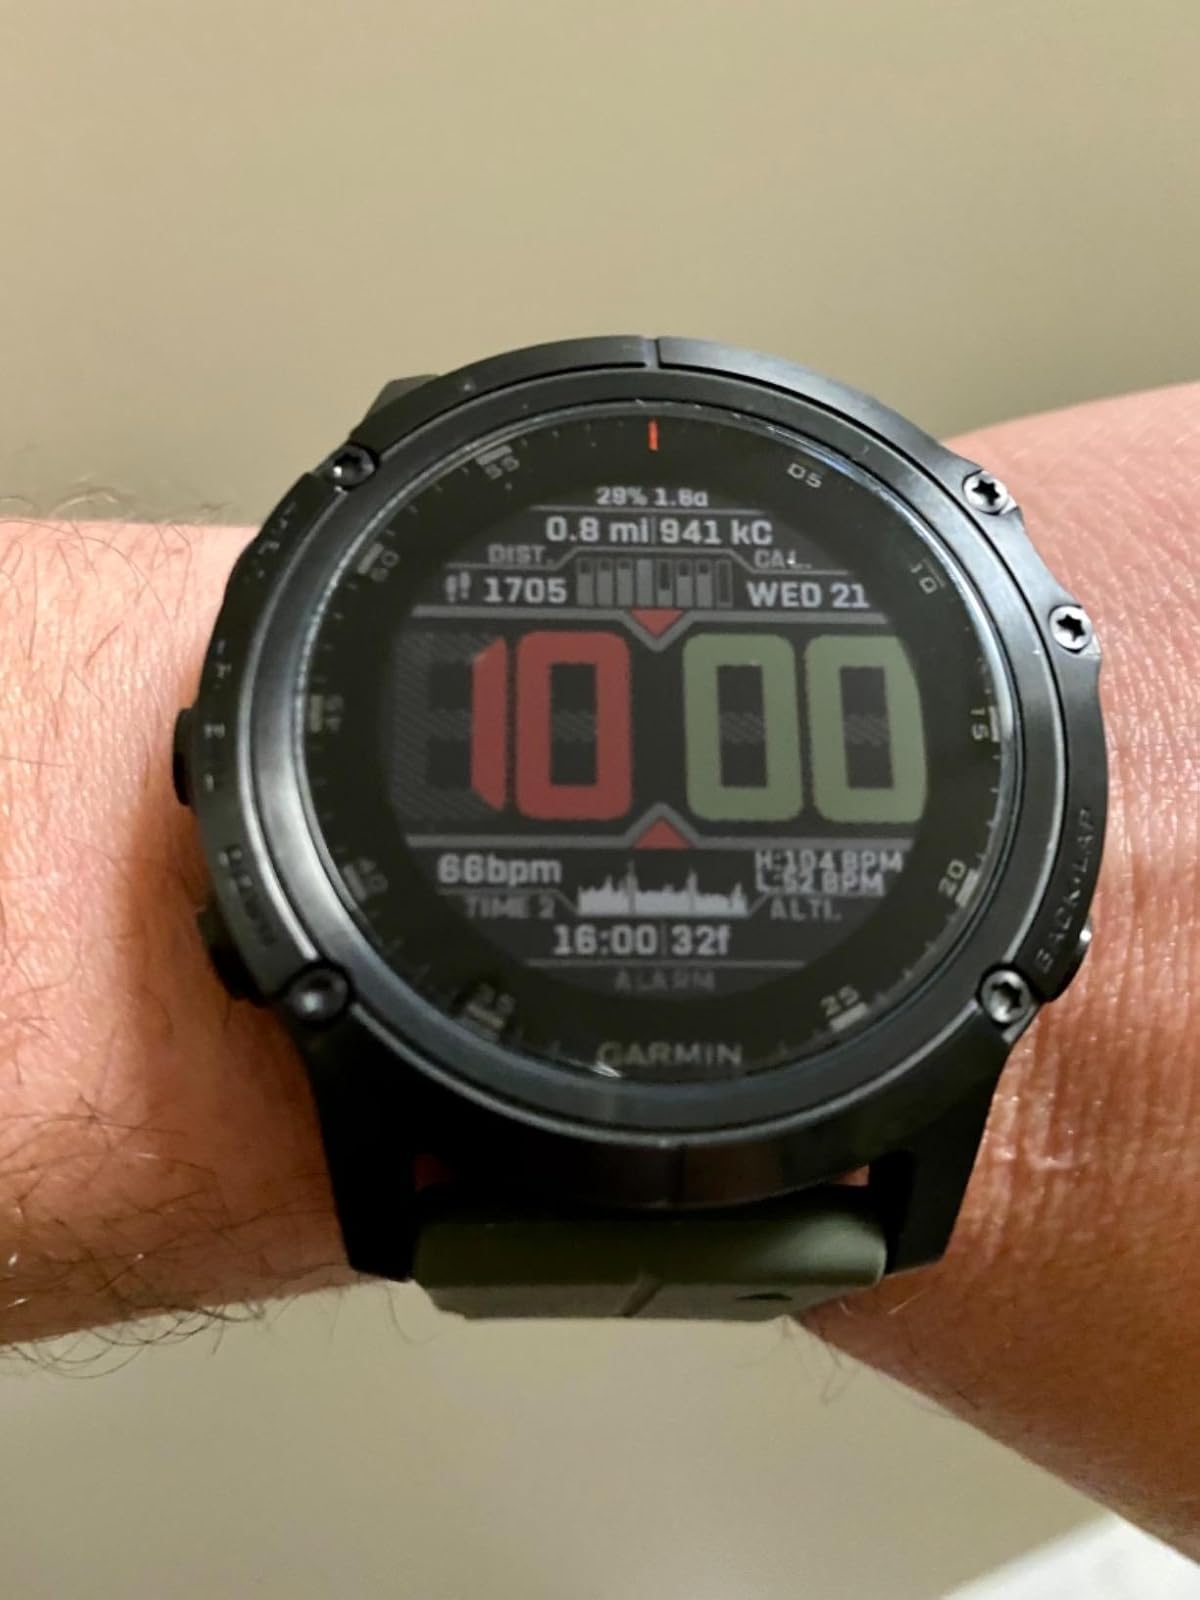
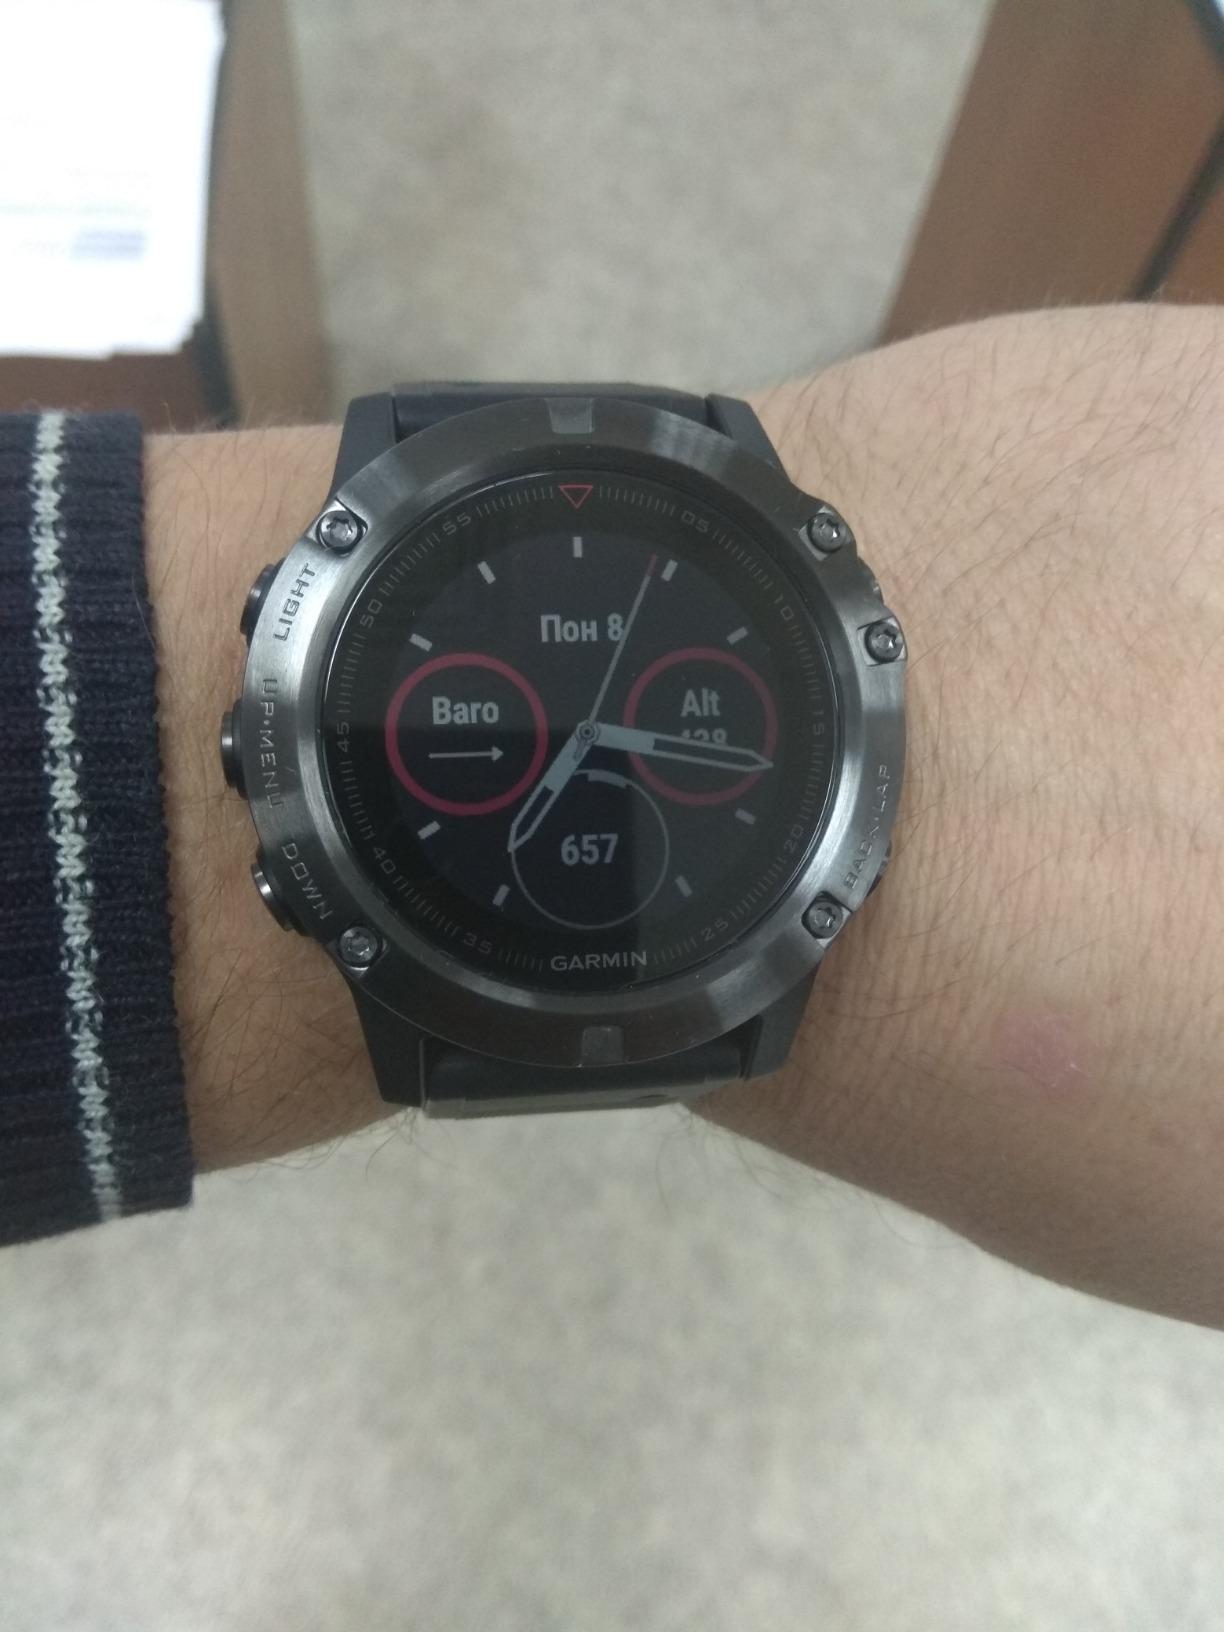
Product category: smartwatch
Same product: no